Fallotaspis

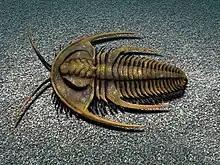
Restoration of "F. bondoni"

As with most early trilobites, "Fallotaspis" has an almost flat exoskeleton, that is only thinly calcified, and has crescent-shaped eye ridges. As part of the Olenellina suborder, "Fallotaspis" lacks dorsal sutures. As part of the superfamily Fallotaspidoidea "Fallotaspis" can be distinguished from Olenelloidea, Judomioidea and Nevadioidea by features of the cephalon and in particular the glabella. The glabella tapers forward. The frontal lobe of the glabella (because it is counted from the back, it is numbered L4) is as long as the most backward lobe (L0), less than in these other Olenellina subfamilies. The eye ridges (or ocular lobes) contact, but do not merge with, the entire frontal margin of the glabella. The cephalon of "Fallotaspis" is semi-circular in shape, with rounded cheeks that are continuous with long spines that go back to the first half of the thorax. Sutures absent. The thorax has up to 21 segments. The third segment terminating in a long spine that extends back to the fourteenth segment. The tail shield (or pygidium) is very small, about the same length as the two most backward thorax segments combined.